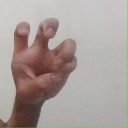
अक्षर: छ